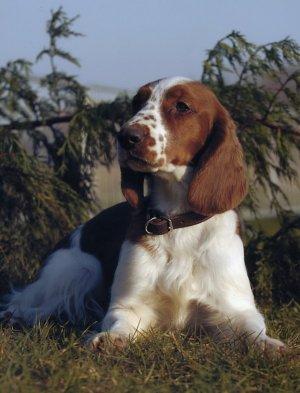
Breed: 202-n000023-Welsh_springer_spaniel